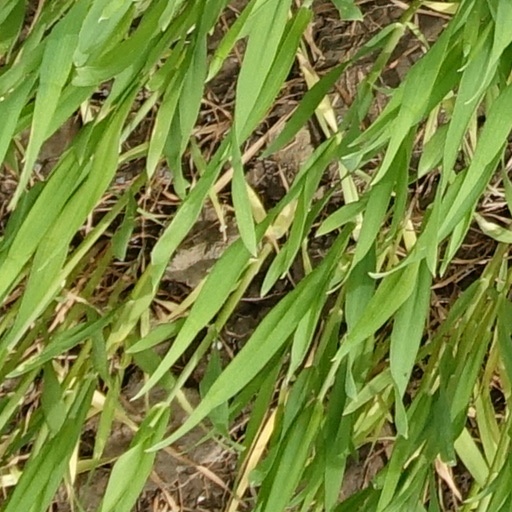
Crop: wheat